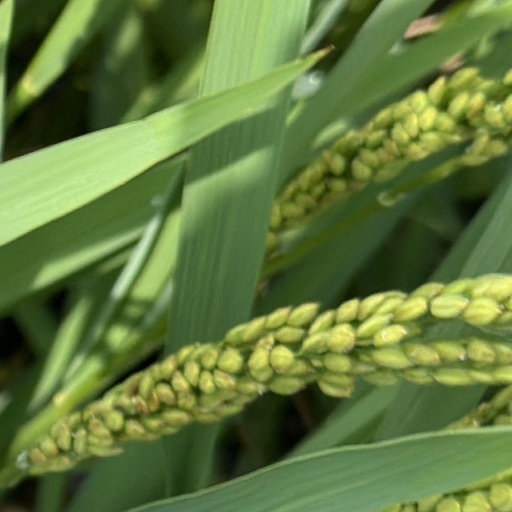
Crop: rice